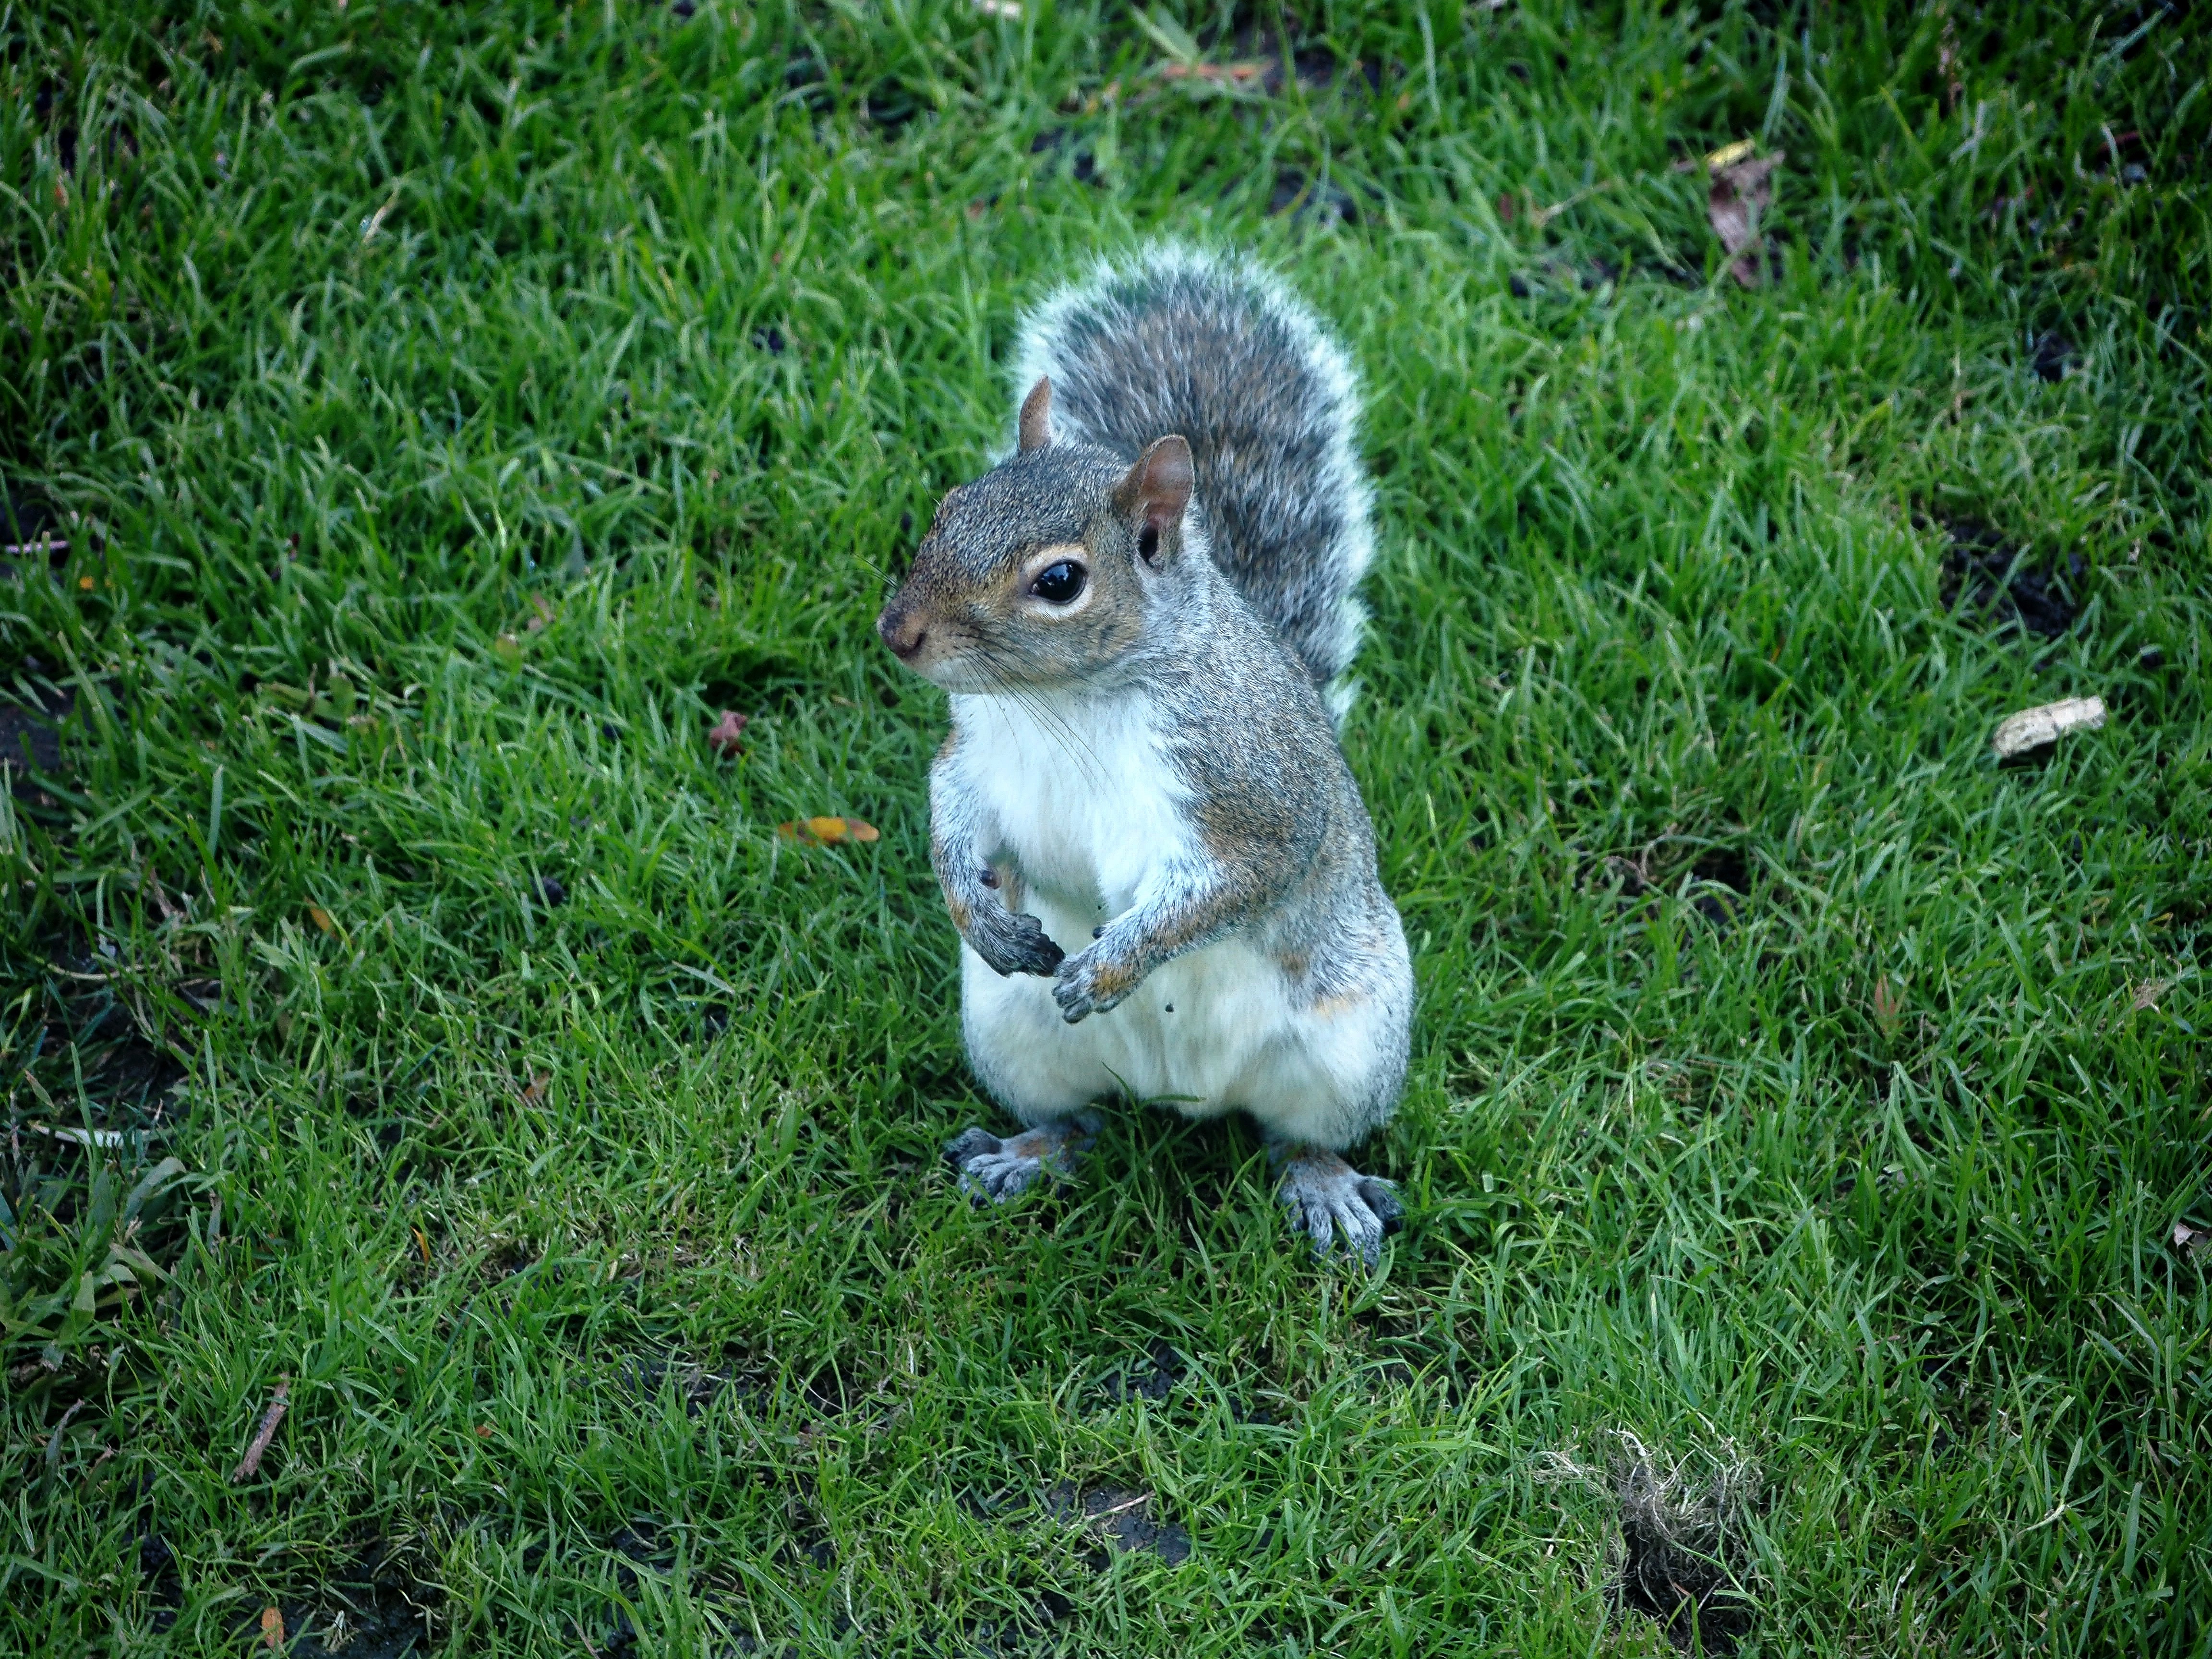
nature, grass, wildlife, mammal, squirrel, rodent, fauna, vertebrate